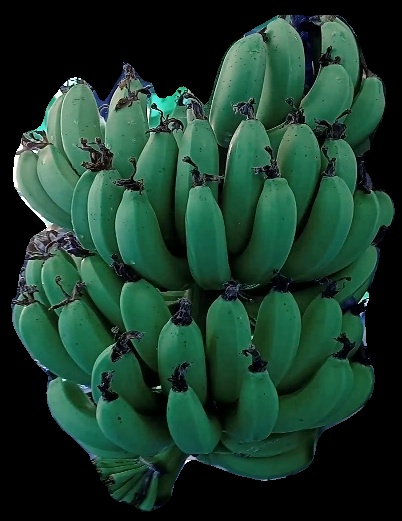
Variety: pachbale
Grade: grade1